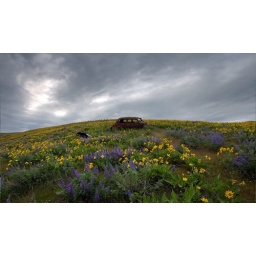
Old car in flowers